Alessandro Dell'Acqua

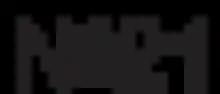
Logo of Alessandro Dell’Acqua’s label "N°21"

Alessandro Dell'Acqua (born 21 December 1962 in Naples) is an Italian fashion designer.